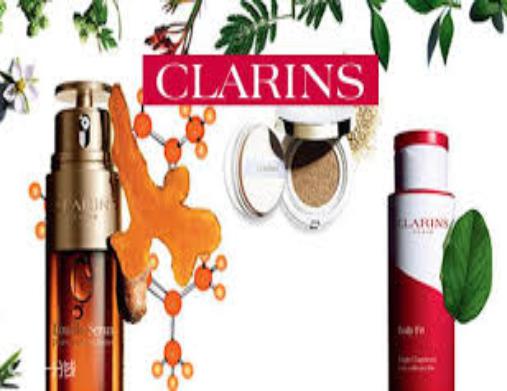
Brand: clarins
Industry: Necessities